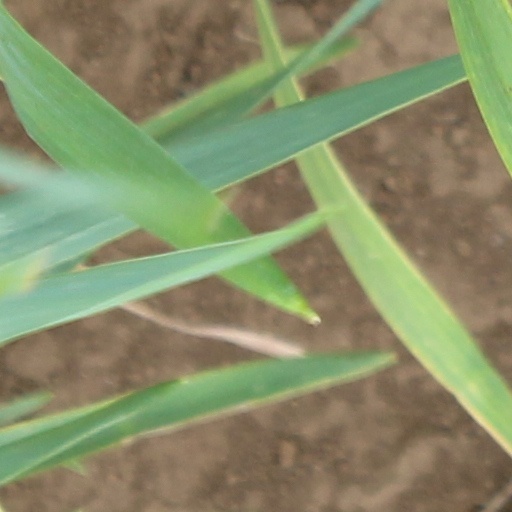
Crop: wheat